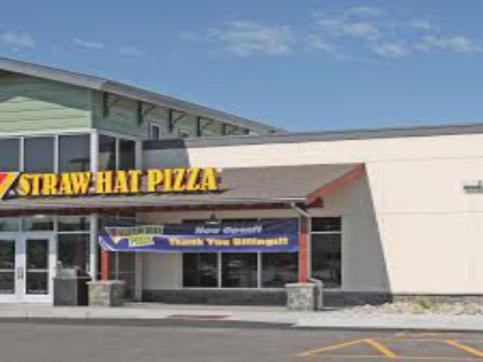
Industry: Food